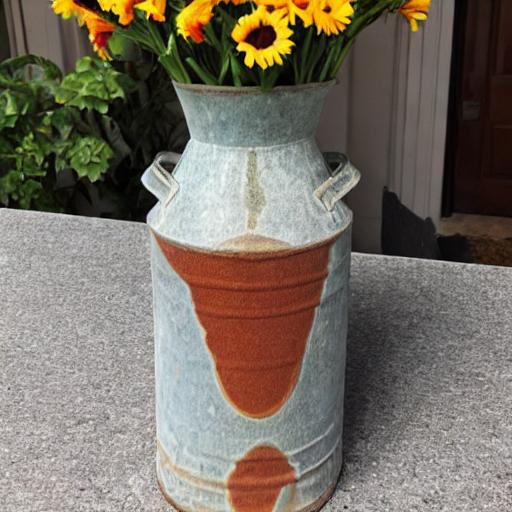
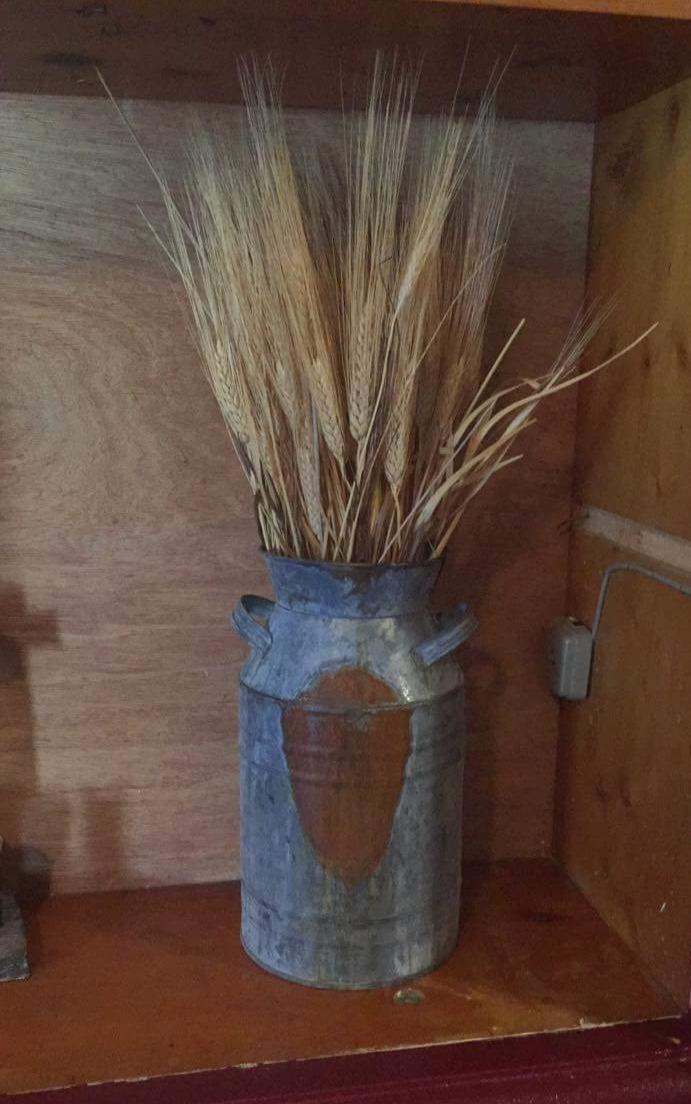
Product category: vase
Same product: no